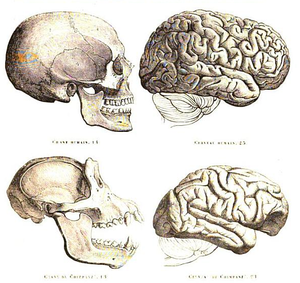
L’hétérochronie est la modification de la durée et de la vitesse du développement d’un organisme par rapport à celles de ses ancêtres. Ces modifications sont la conséquence de la mutation de certains gènes du développement qui contrôlent le développement et la mise en place des organes. Ainsi, de grands changements au point de vue macroscopique peuvent survenir dans l’organisme grâce à l’hétérochronie sans pour autant qu’il y ait de modifications génétiques importantes.